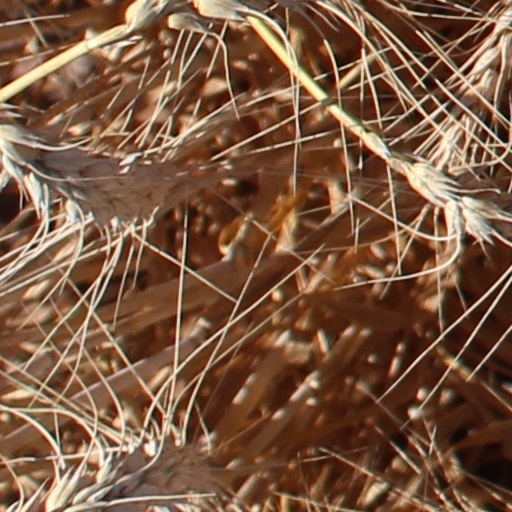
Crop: wheat